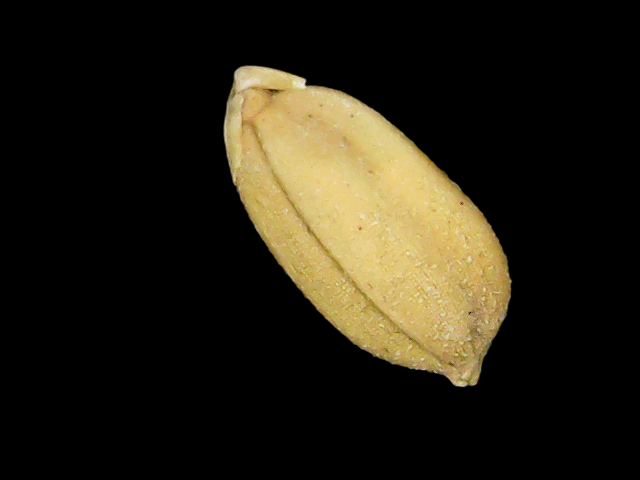
Rice variety: Binadhan08